St Leonard's, Edinburgh

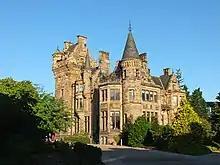
St Leonard's Hall: one of three works in St Leonard's by leading Scots baronial architect John Lessels

James Clark School closed in 1972 and was used as an annexe of St Thomas of Aquin's High School until 1984. After this, the building was developed as flats. The former St Leonard's School was demolished in the 1980s, having latterly served as a dining annexe to St Thomas of Aquin's.